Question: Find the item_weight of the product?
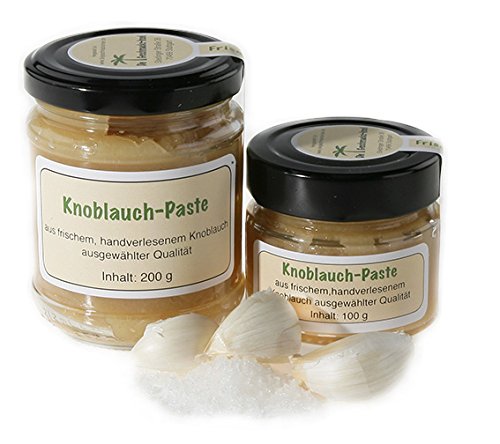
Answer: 200.0 gram